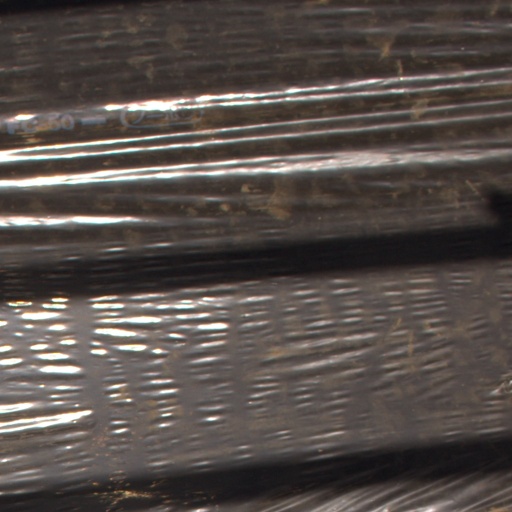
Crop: Jerusalem artichoke